Siracusa lemon

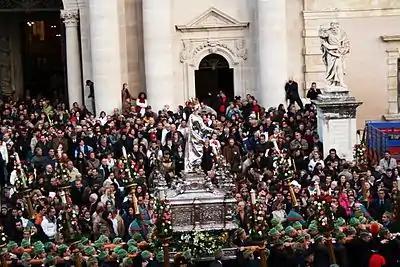
The festival of "Santa Lucia" patron saint of Siracusa

Every year, on December 13, the city of Siracusa celebrates the festival of its patron saint, "Santa Lucia" (Saint Lucy), with a long procession from the Piazza del Duomo in Ortigia to the Chiesa di Santa Lucia al Sepolcro. Eight days later, on the December 20, the procession retraces its route. On December 13, tradition dictates that the large candles which stand at the four corners of the statue of "Santa Lucia" are covered with bouquets of flowers, while on December 20, the silver statue is flanked by candles adorned with lemons and oranges.